Freddie Oversteegen

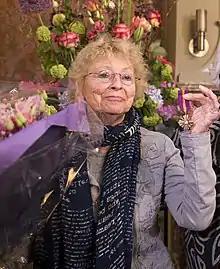
Dekker-Oversteegen in 2014

Freddie Nanda Dekker-Oversteegen (6 September 1925 – 5 September 2018) was a member of the Dutch resistance during the German occupation of the Netherlands in World War II.